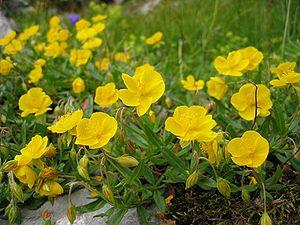
L'Hélianthème sombre ou Hélianthème à grandes fleurs est une plante du genre des Hélianthèmes et de la famille des Cistacées.
Le Massif du Vercors propose une très riche variété de fleurs avec plus de 1800 espèces végétales.